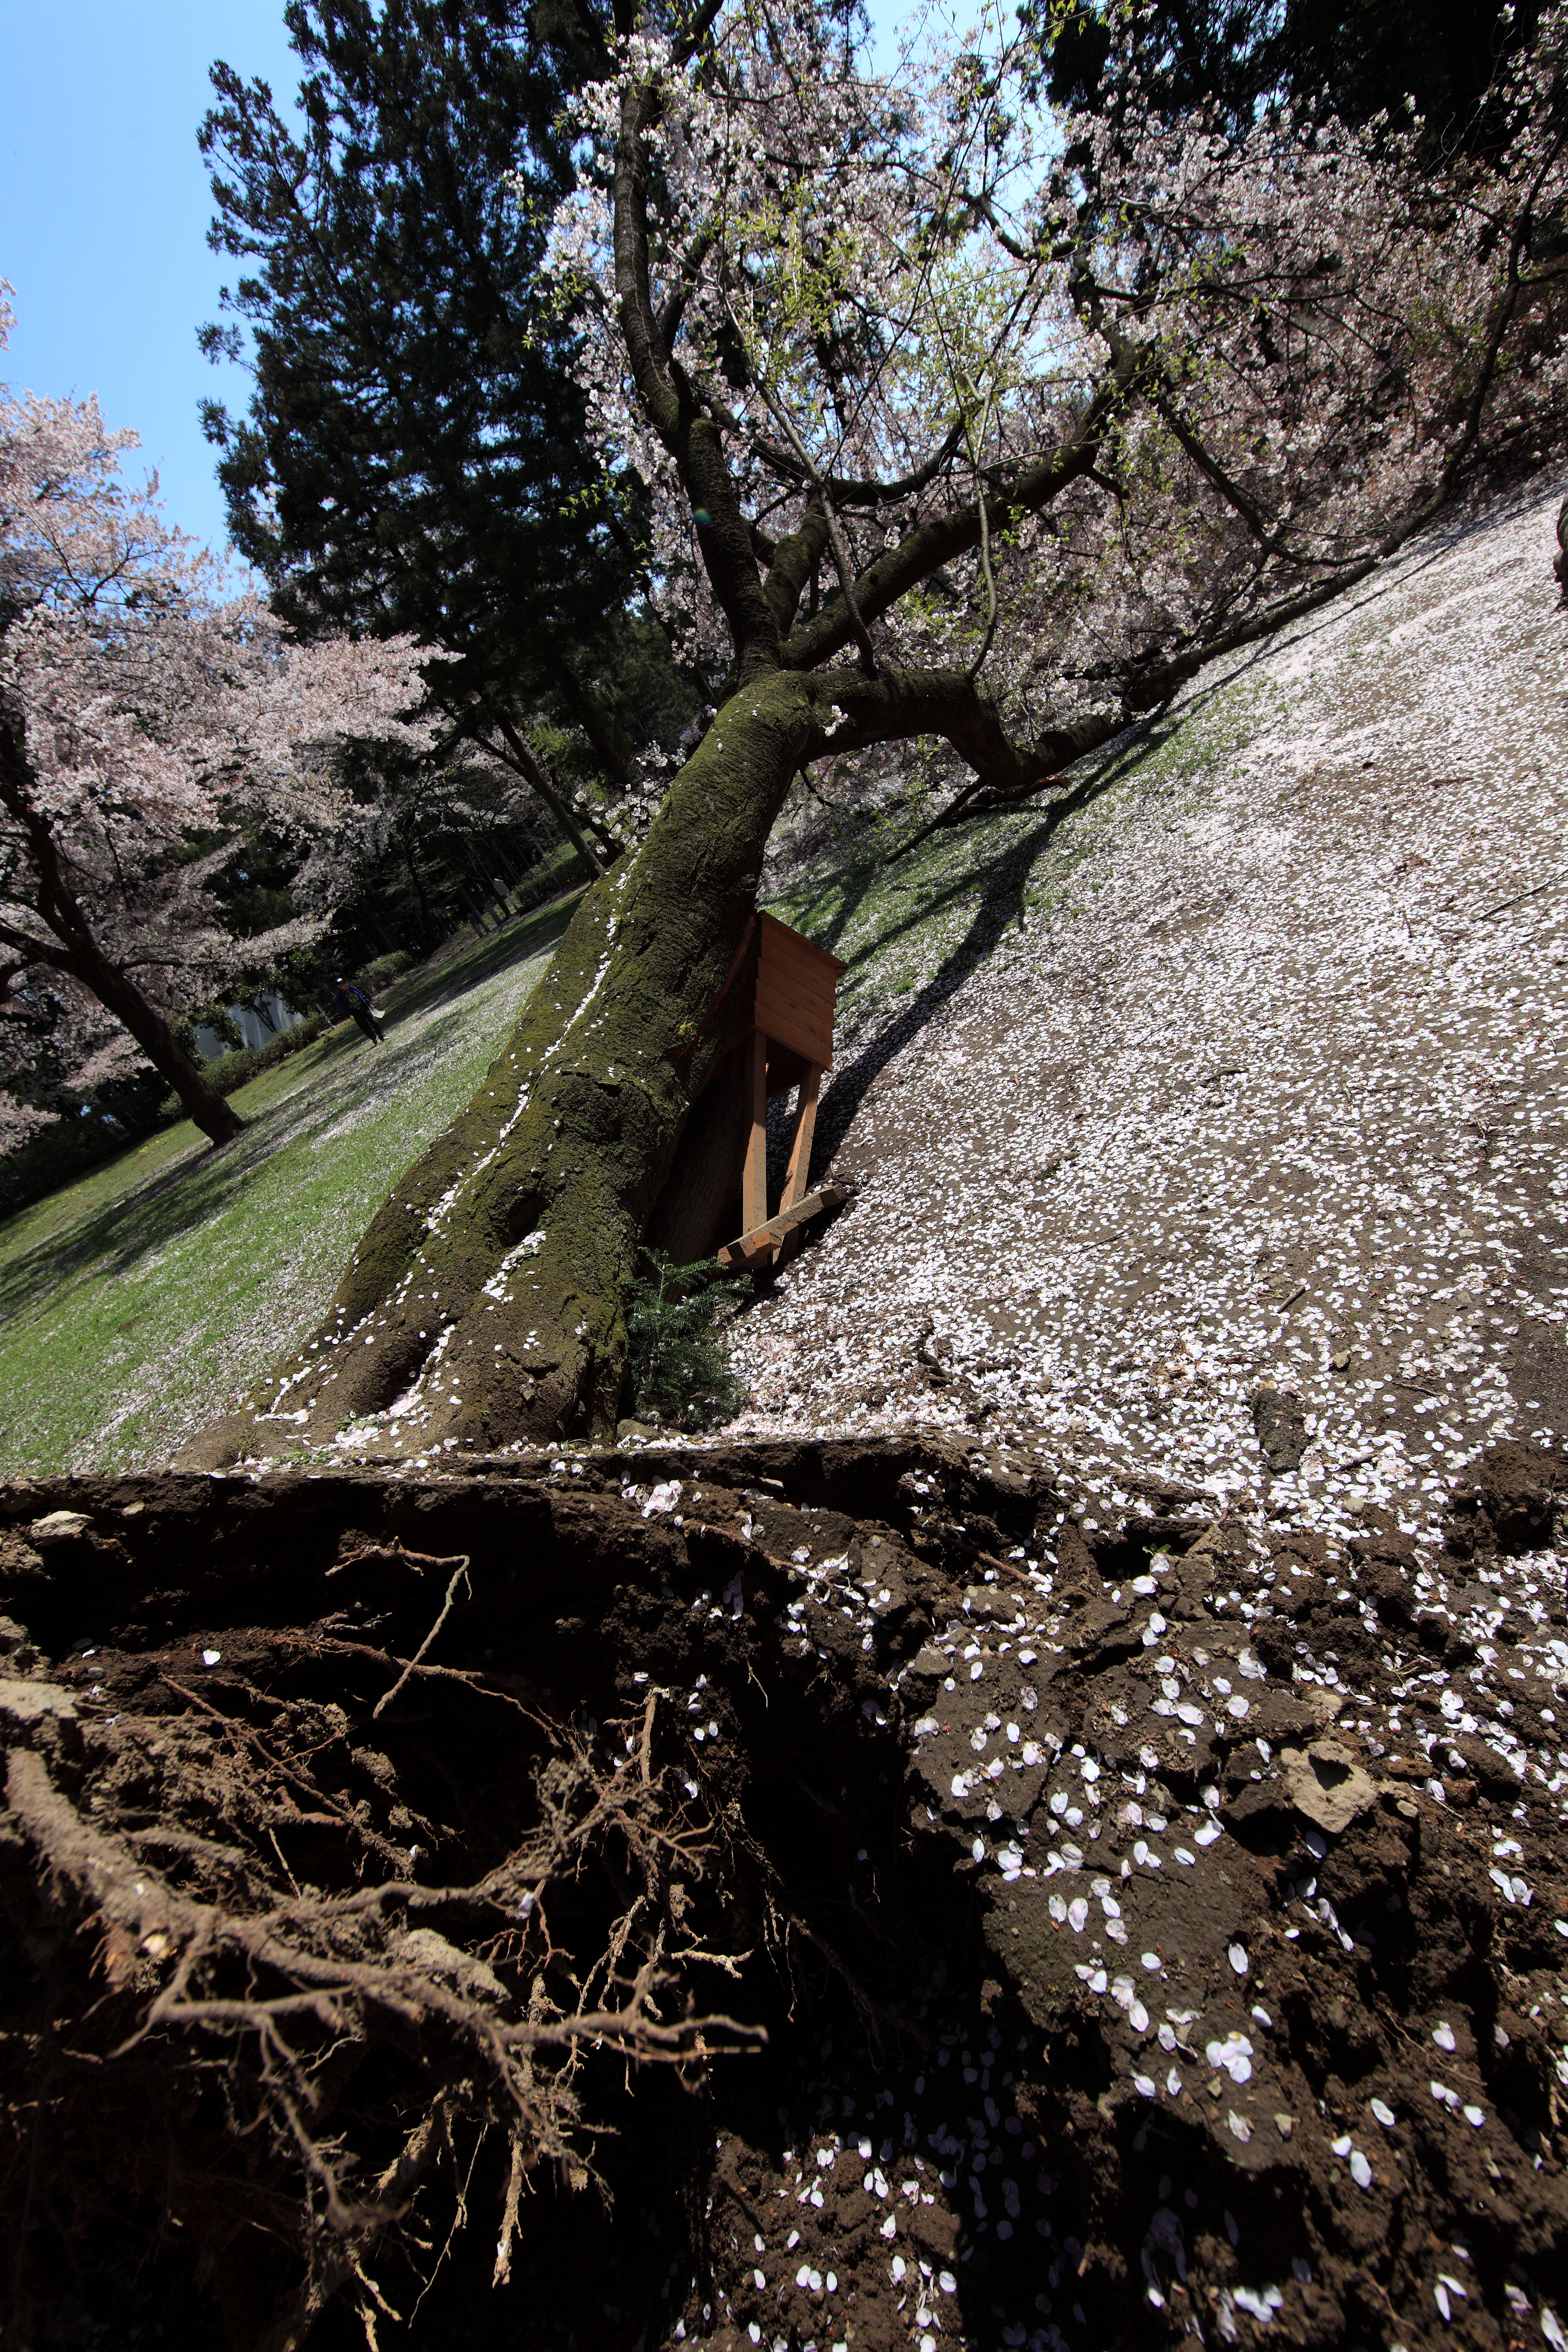
tree, nature, forest, rock, branch, plant, leaf, flower, river, stream, spring, high, autumn, soil, flora, season, cherry blossom, cool image, 5d, sakura, hires, markii, hi, res, resolution, gunma, cherryblossoms, takasaki, minowajo, woody plant